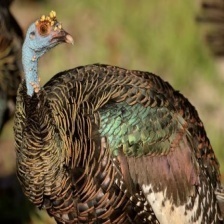
Species: OCELLATED TURKEY
Scientific name: MELEAGRIS OCELLATA